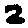
Label: 2